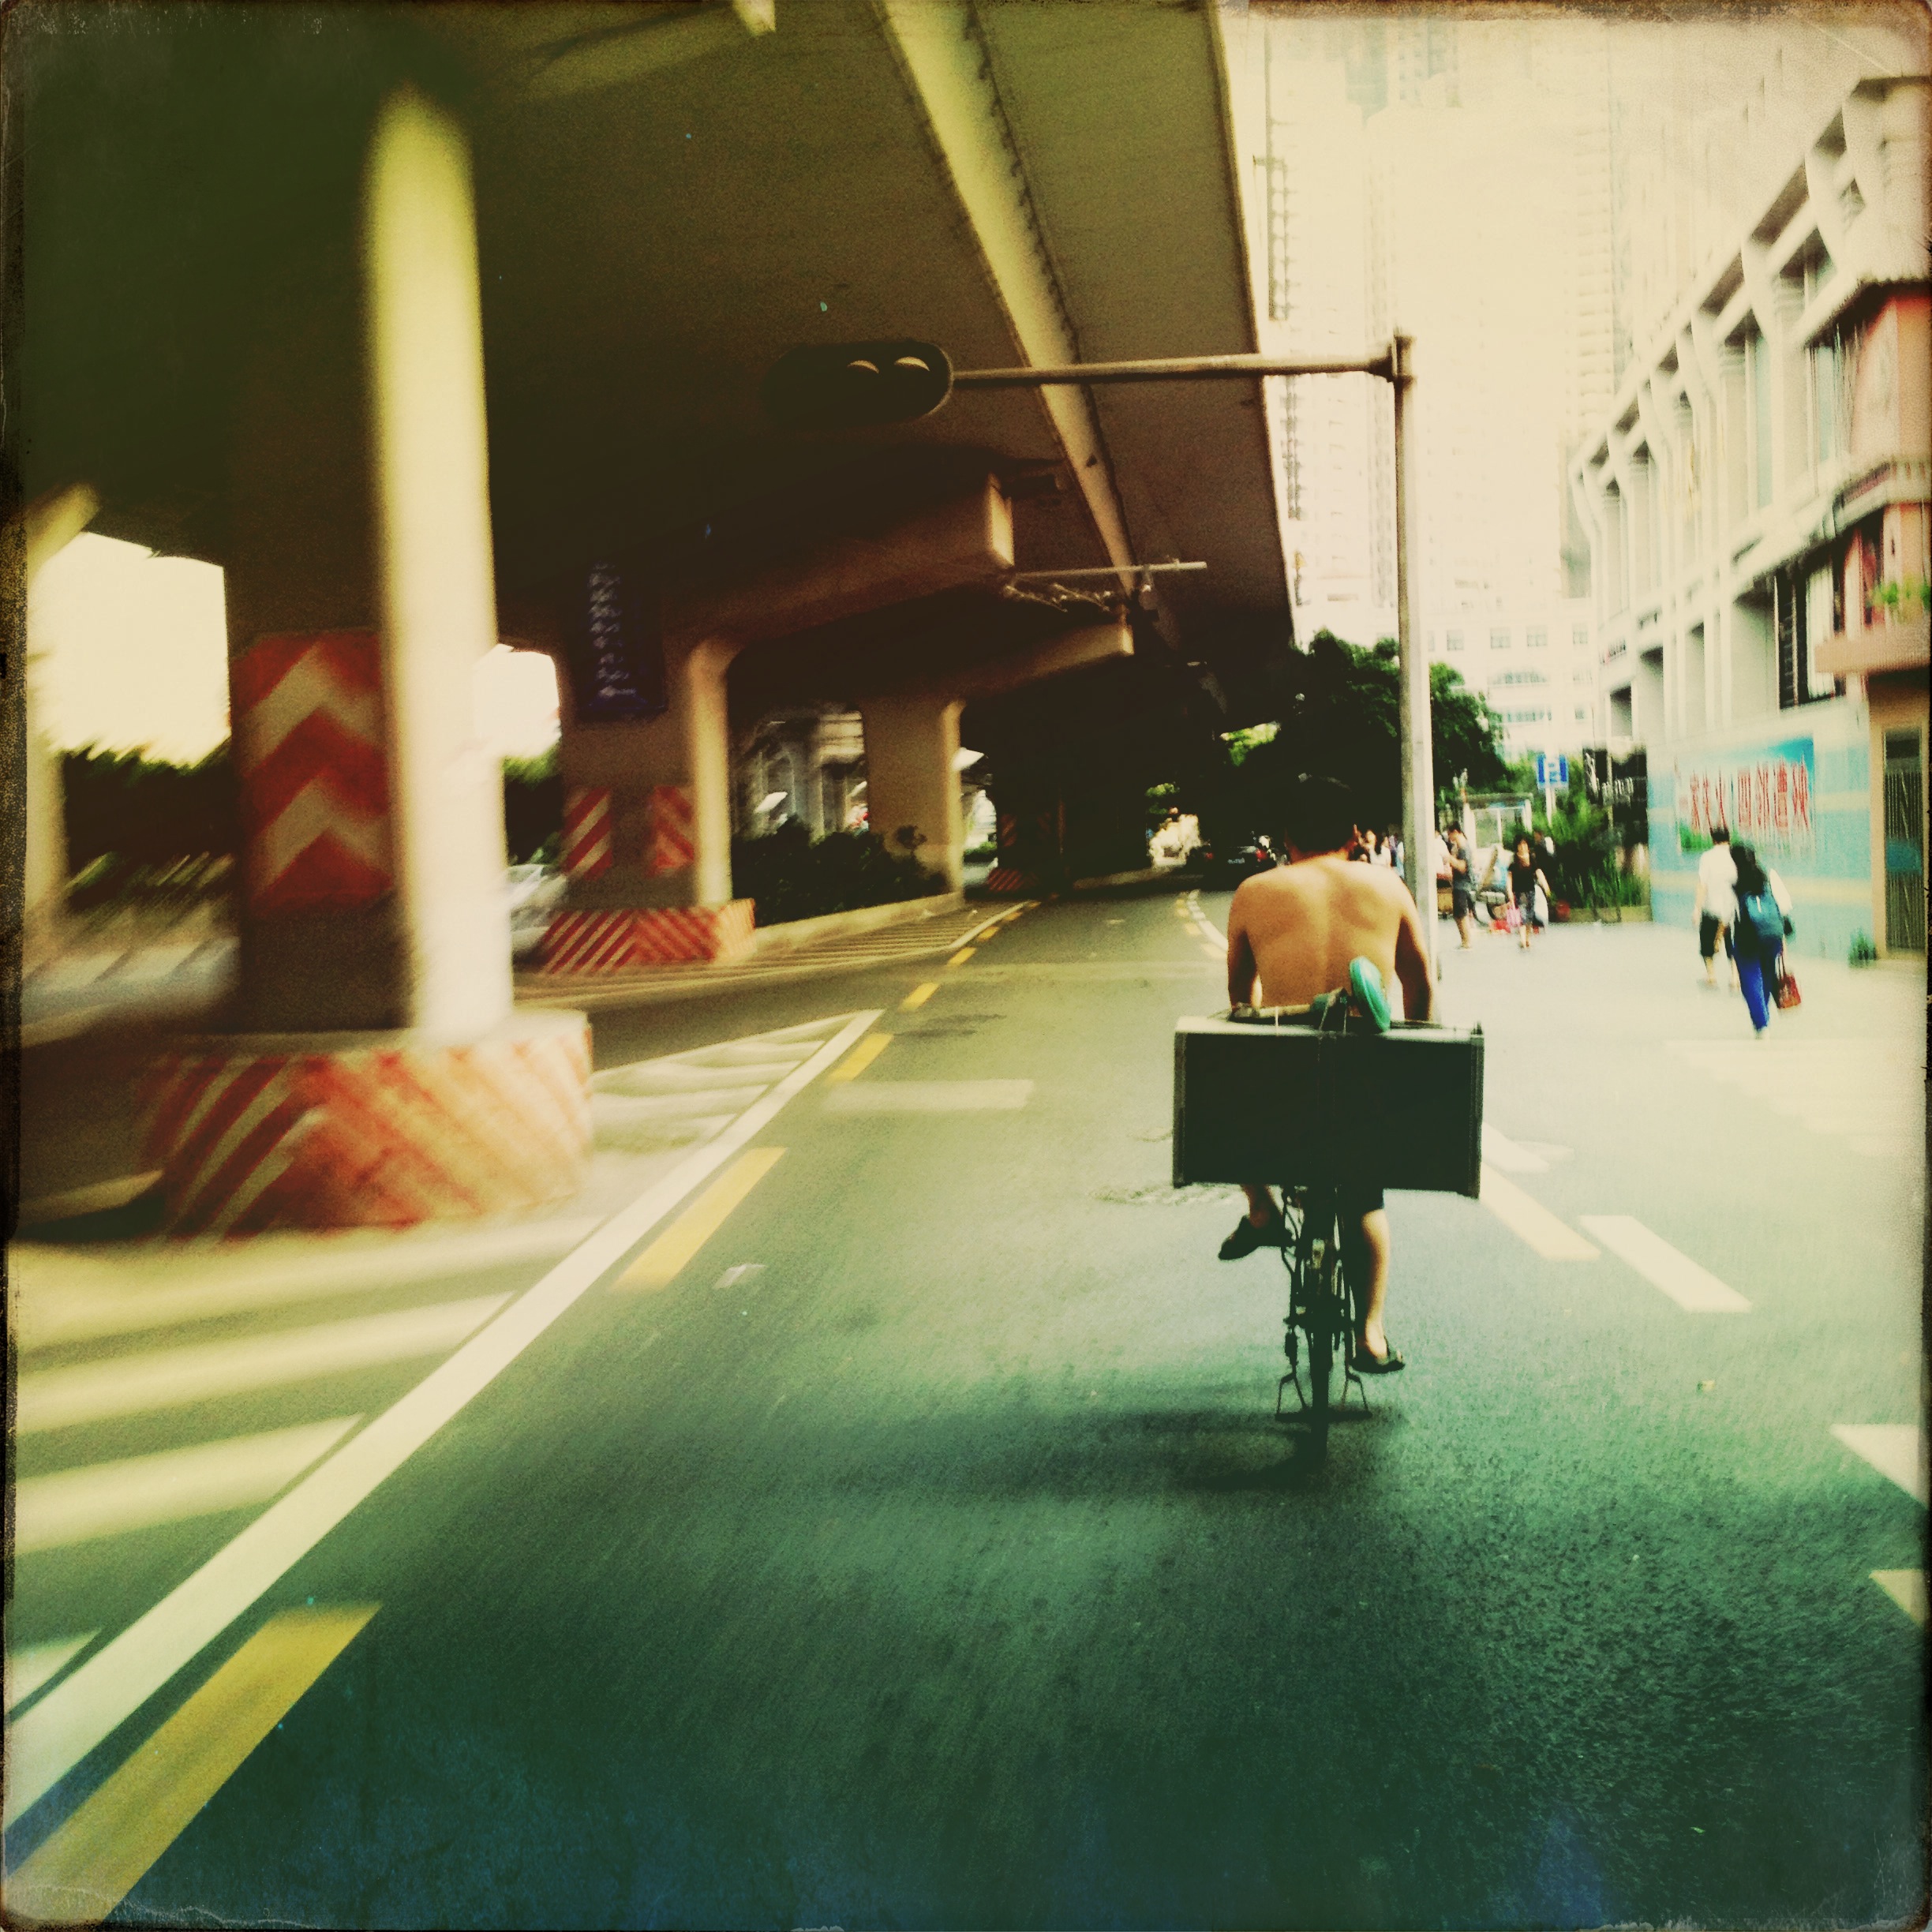
road, street, green, color, art, infrastructure, photograph, snapshot, hipstamatic, shape, standardflash, sussexfilm, dorislens, urban area